Tchoukball

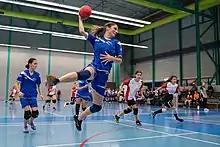

Physical contact between players is prohibited, and defenders may not attempt to intercept the attacking team's passes. Players may take at most three steps with the ball, and hold the ball for at most three seconds. Teams may not pass the ball more than three times before shooting at the rebounder.